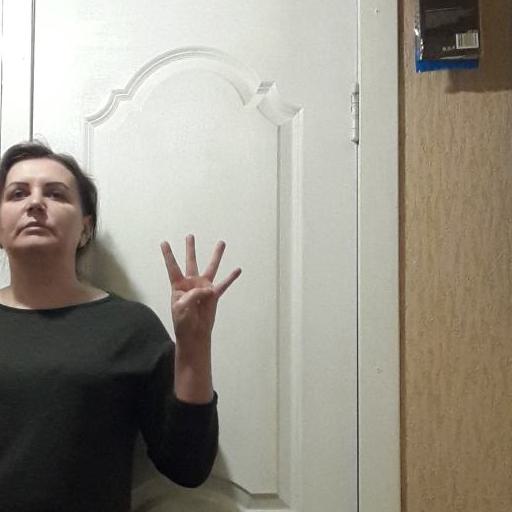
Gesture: four